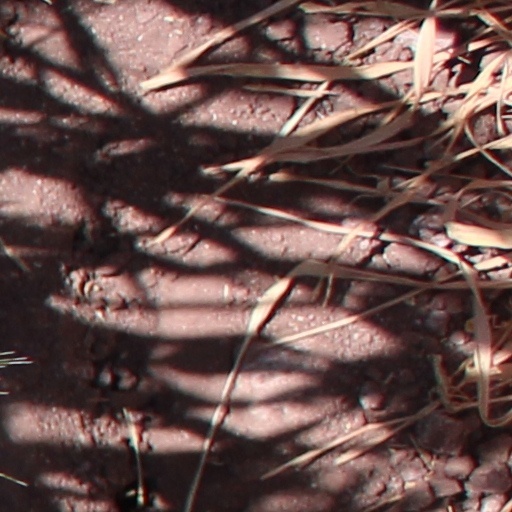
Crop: wheat